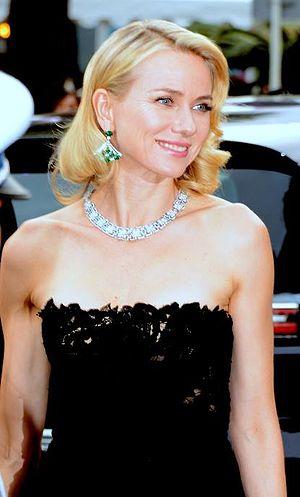
Naomi Watts au festival de Cannes